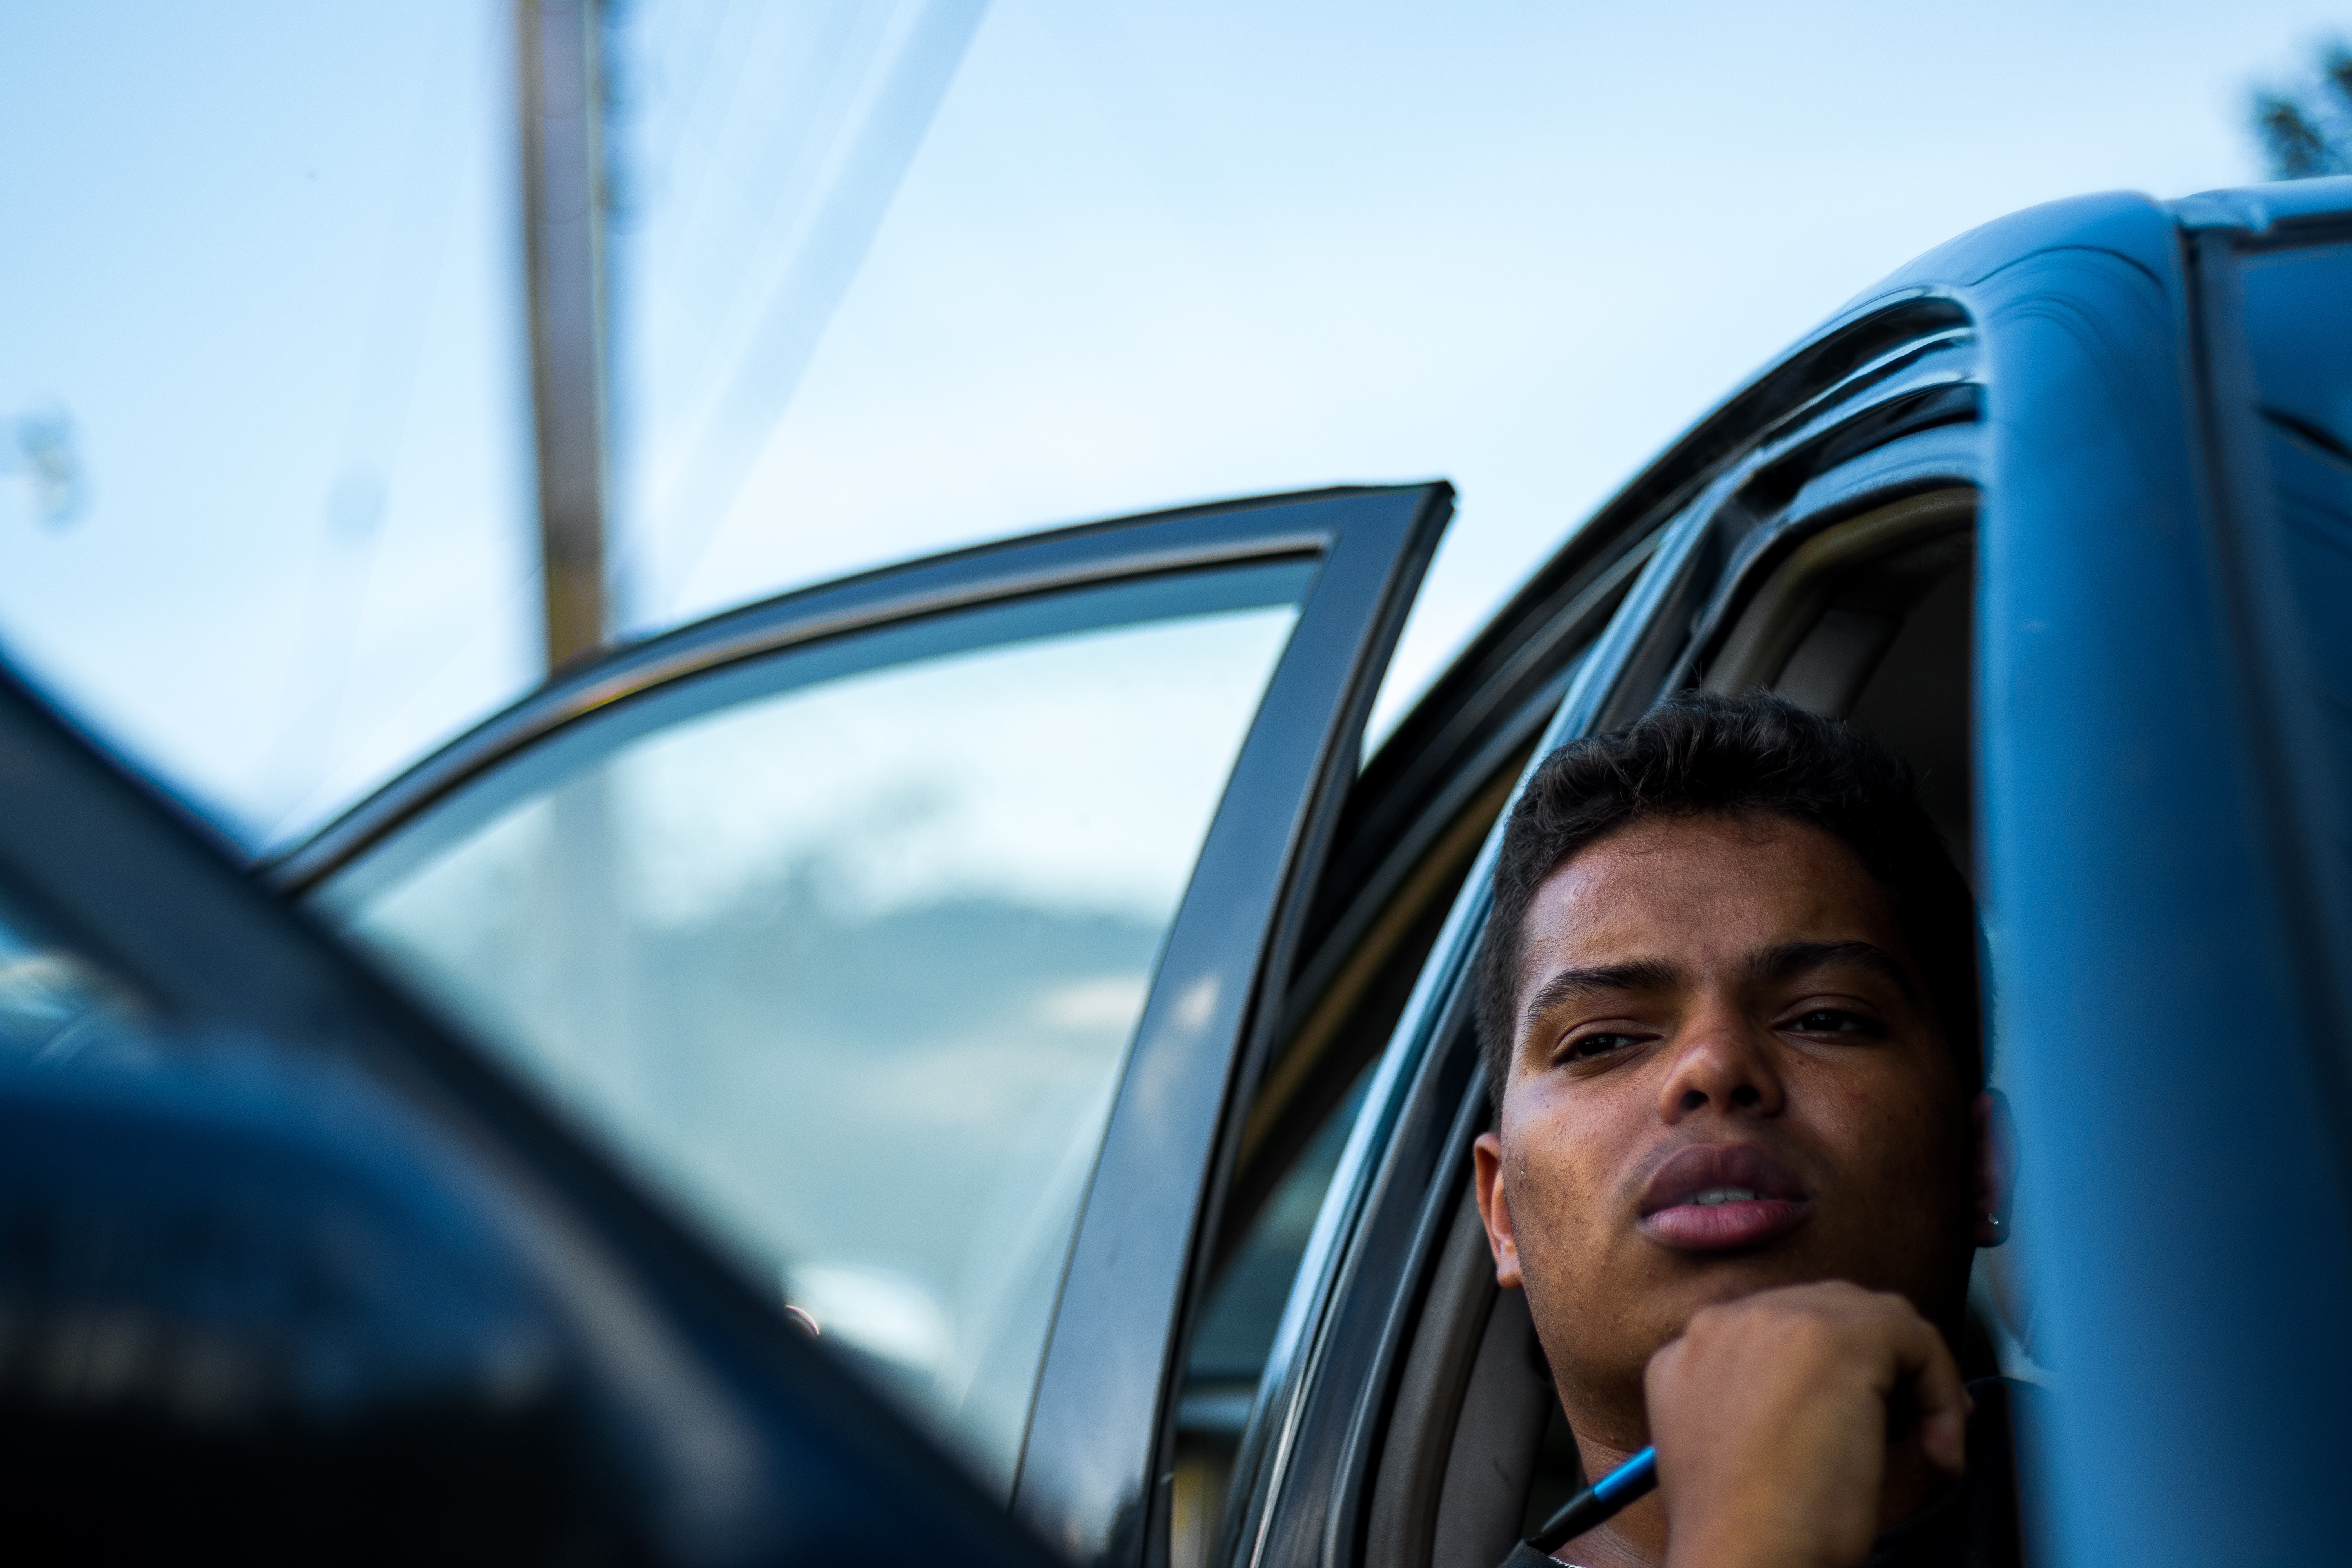
vehicle door, vehicle, mode of transport, driving, car, windshield, automotive window part, automotive design, luxury vehicle, glass, vacation, photography, auto part, personal luxury car, passenger, family car, reflection, road